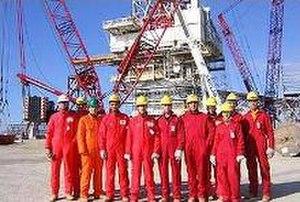
Le génie pétrolier est une branche de l’ingénierie consacrée à la production des hydrocarbures, que ce soit à partir du pétrole brut ou du gaz naturel. Le travail de forage et de pompage proprement dit constitue la branche « amont » des industries gazière et pétrolière : il s'agit de la recherche et de l'extraction des hydrocarbures. Le raffinage et la distribution constituent, eux, la branche « aval ». La prospection et le génie pétrolier sont les deux principales activités de la branche amont : elles visent à maximiser la quantité d'hydrocarbures lors du pompage d'un puits. La géologie et la géophysique sont mises à contribution pour donner une description statique des schistes souterrains : le volume de pétrole accessible par pompage haute pression, compte tenu de la fracturation et de la perméabilité de la roche, et de la viscosité du pétrole, est estimé à partir de simulations hydrauliques.